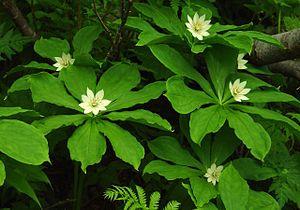
Paris japonica est une espèce de plantes du genre Paris de la famille des Melanthiaceae, originaire des régions montagneuses du Japon.